Danville High School (Pennsylvania)

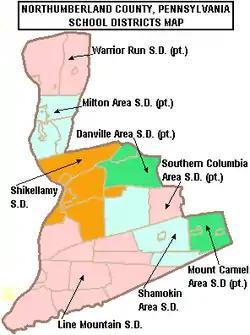
Map of Northumberland County, Pennsylvania Public School Districts

Danville High School is located at 733 Ironmen Lane, Danville, Pennsylvania. The school is part of the Danville Area School District. The high school serves fragments of two rural Pennsylvania counties. In Montour County the school serves the Boroughs of Danville and Washingtonville and Cooper Township, Derry Township, Liberty Township, Mahoning Township, Mayberry Township, Valley Township and West Hemlock Township. In Northumberland County it covers the Borough of Riverside and Rush Township. In 2018, the principal of the school is Jeremy Winn and the assistant principal is Ms. Amy Willoughby.